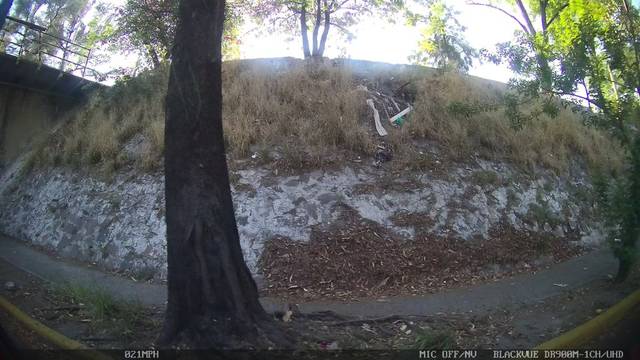
Region: Mexico
Coordinates: 20.708, -103.36